Cyber Core

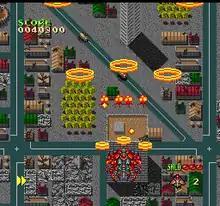
Defeating Hyper Insects in the second stage of the game.

"Cyber Core" is a science fiction-themed vertical-scrolling shoot 'em up game. The plot takes place in the year 2269, where Earth has been overrun by a cybernetic alien race called Hyper Insects. Their primary base is an underground mobile fort known only as the mothership. To fend off the Hyper Insects, Earth's defense forces create an insect-themed bio-jet in similar form to the enemy called the Chimera, which mutates the pilot into a humanoid insect upon use. This occurs to protagonist Rad Ralph (Kato Melange in the Japanese version), who has been assigned to attack the Hyper Insects and reclaim Earth.